House of Representatives (Thailand)

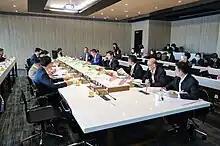
A committee room.

The Cabinet, no less than 20 members of parliament, or 10,000 eligible voters through a petition may introduce a bill. However, if it is a money bill (a bill that has provisions concerning taxes, budgetary affairs or currency), it may be introduced only with the endorsement of the Prime Minister.